Vendela Andersson-Sörensen

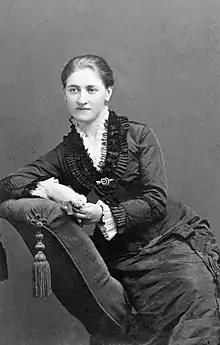
Vendela Andersson in 1880

Vendela Linnea Andersson-Sörensen (1860–1926) was a Swedish operatic soprano. After training under the opera singer Isidor Dannström, in 1880 she made her début at Stockholm's Nya teatern as Adele in Daniel Auber's "Svarte dominon". She performed leading soprano roles at the Royal Swedish Opera where she was engaged from 1882 to 1887. After her marriage in early 1888, she gave concerts and appeared in opera as a guest performer.